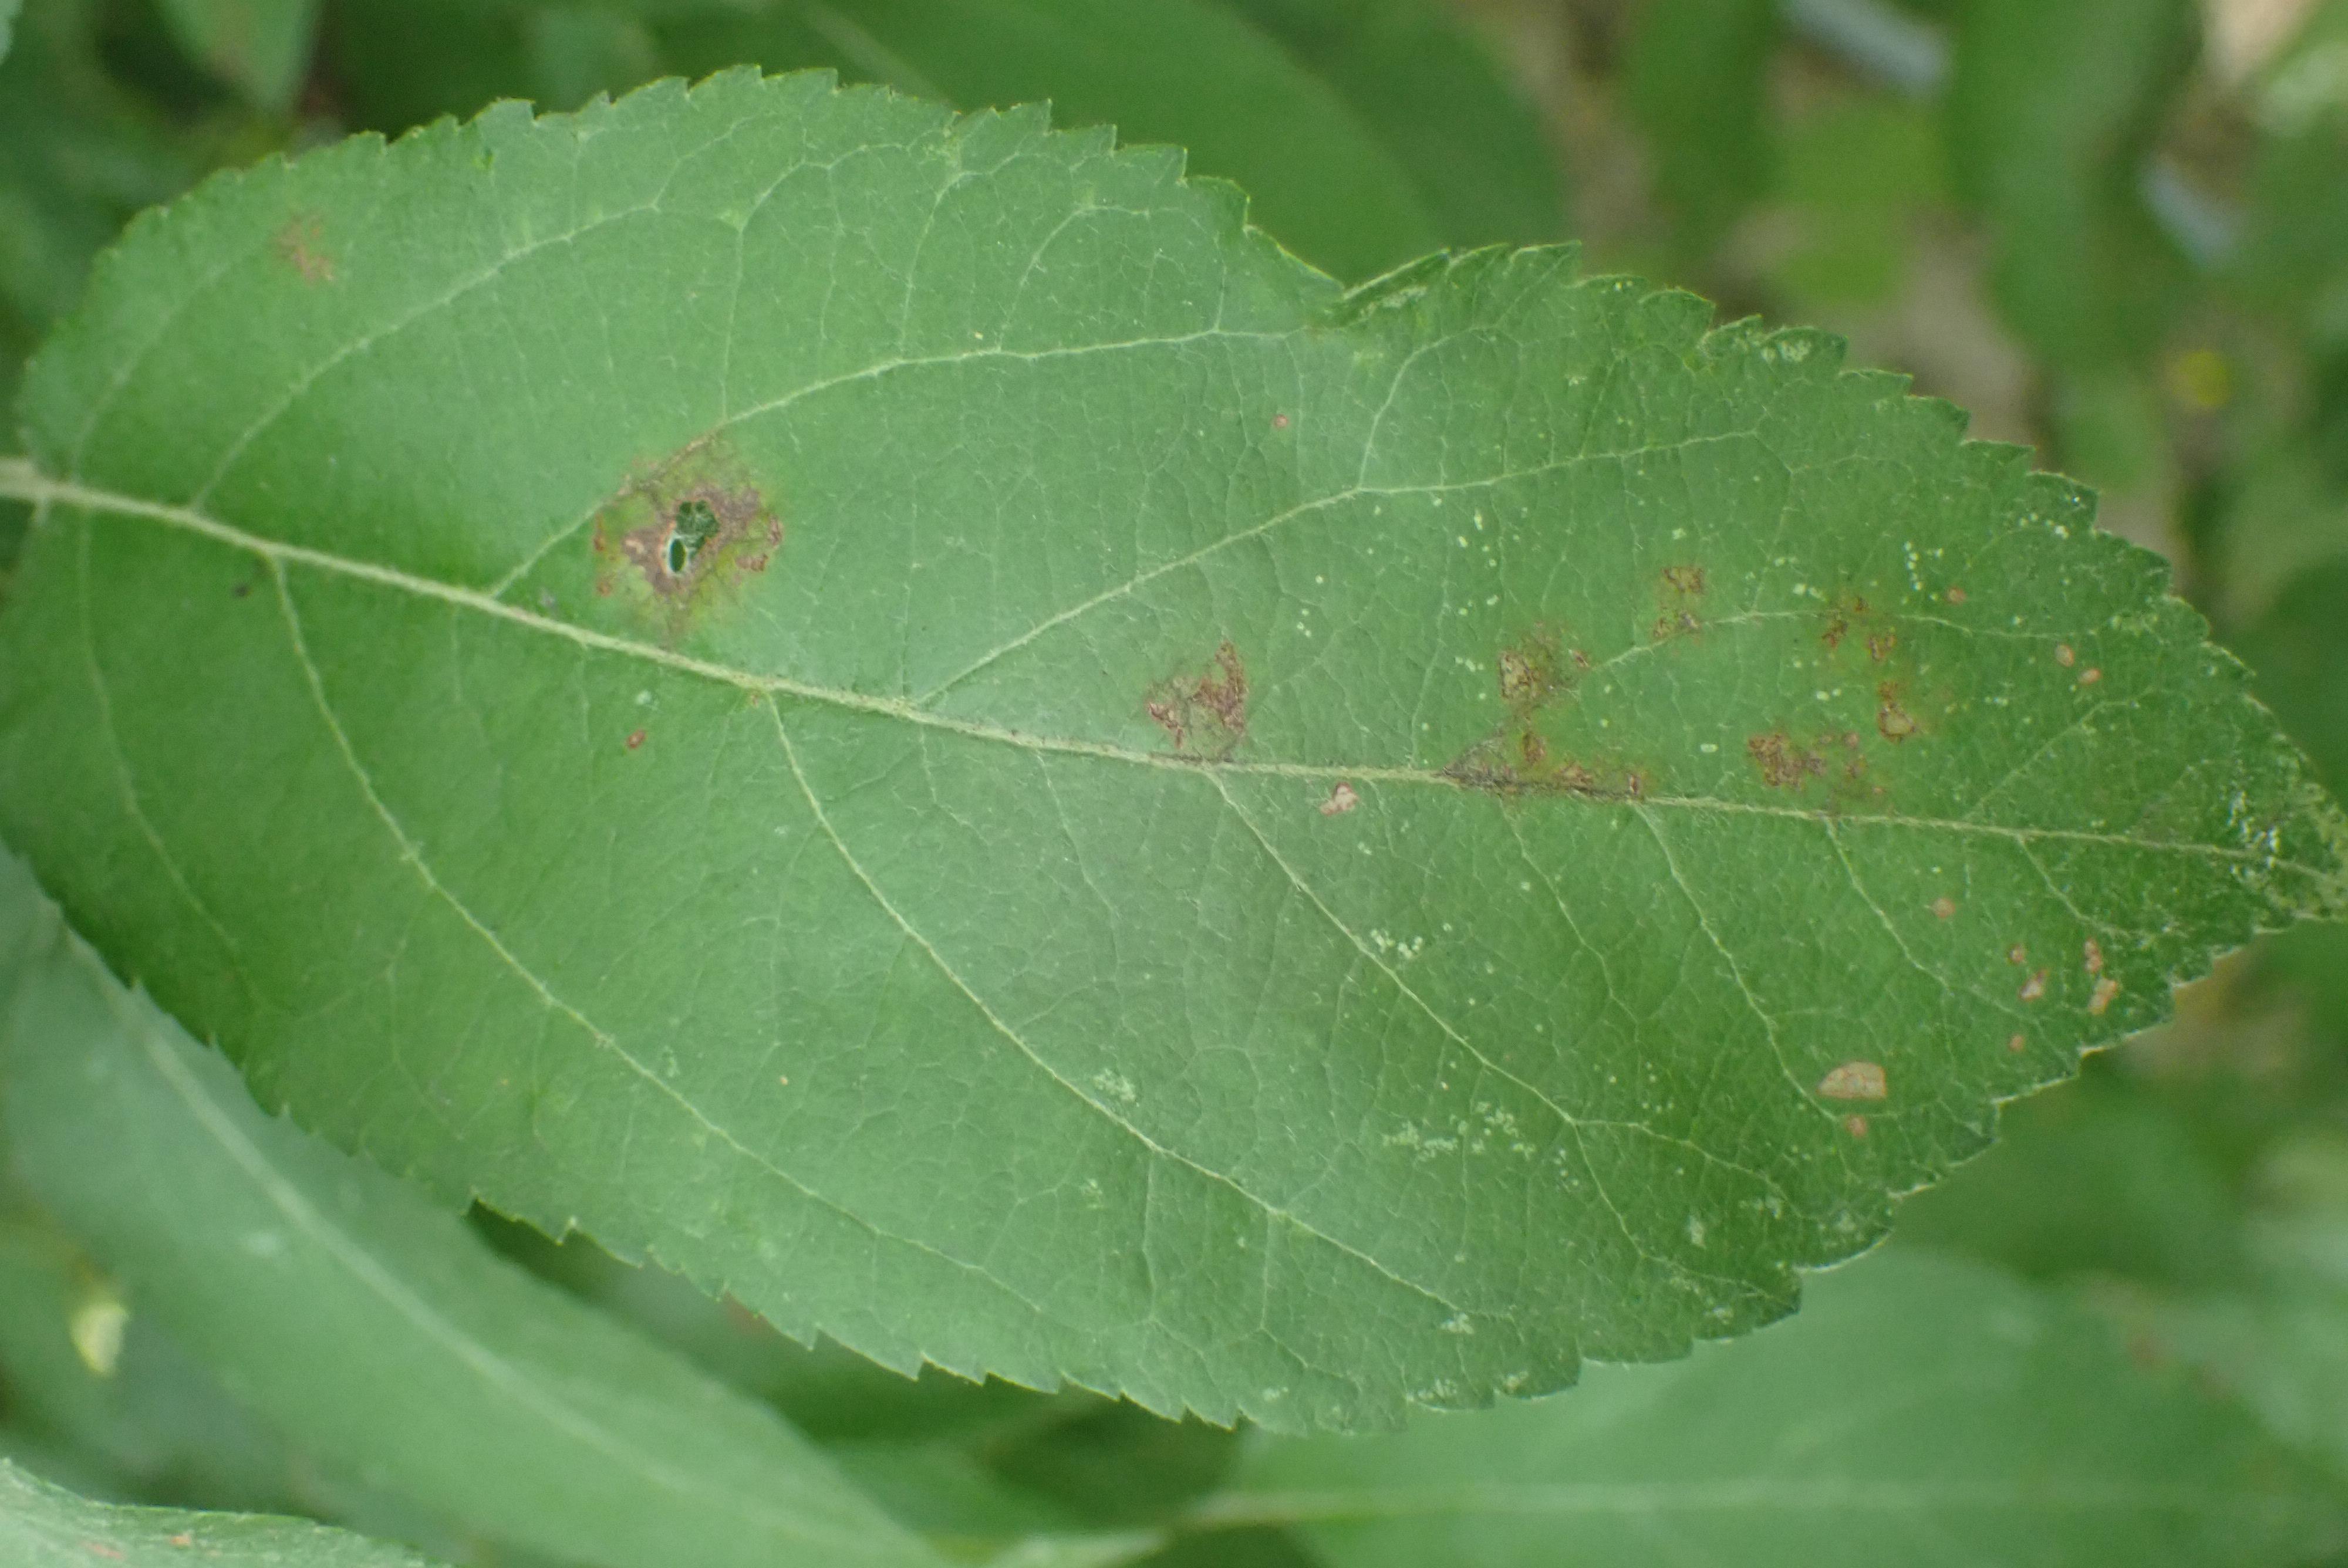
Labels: scab